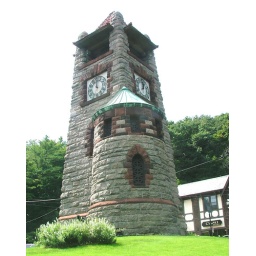
clock tower in Roslyn...